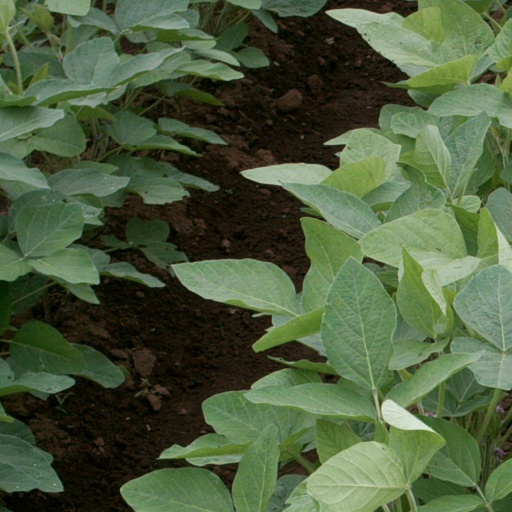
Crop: soybean